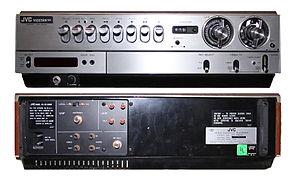
L’expression anglaise « Video Home System », mieux connue sous le sigle VHS, désigne une norme d’enregistrement de signaux vidéo sur bande magnétique de 1/2 pouces mise au point par la marque japonaise JVC à la fin des années 1970, et disparu progressivement au cours des années 2000.